Salt Clay Creek railway disaster

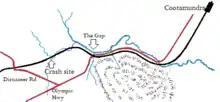
Location of the crash

The Melbourne–Sydney Express did not run on Sundays. Instead, it was the mail (stopping all stations) train which left Albury for Sydney on the afternoon of 25 January 1885 with around 50 passengers, perhaps as many as sixteen being Melbourne bookmakers, among them Joe "Leviathan" Thompson and John Pattison, off to the lucrative Anniversary Day races at Randwick. The driver of the train, which comprised only two carriages, sleeping car, and the mail and guard's (brake) vans, was Andy Moodie, his fireman Dick Wall, and the guard Sam Murray.